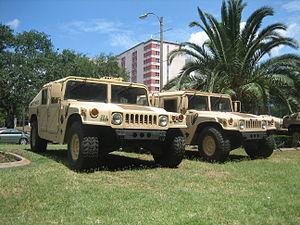
Le terme véhicule tout-terrain ou véhicule hors route désigne un véhicule de type automobile, moto, camion, camionnette, pick-up ou encore quad destiné à être aussi à l'aise sur n'importe quel terrain.